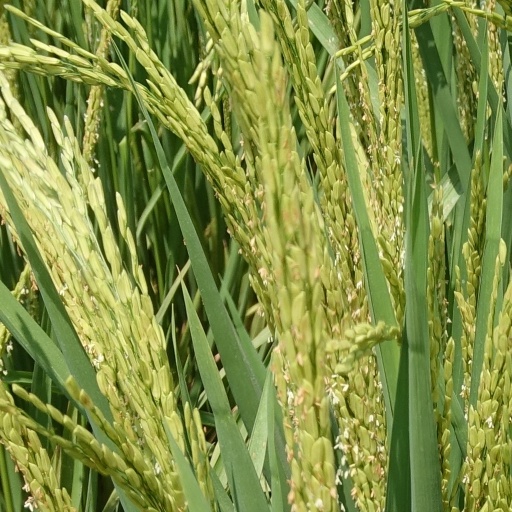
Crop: rice